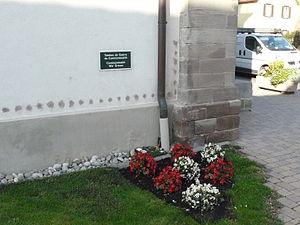
Tombes de guerre du Commonwealth
Mussig est une commune française située dans le département du Bas-Rhin, en région Grand Est.